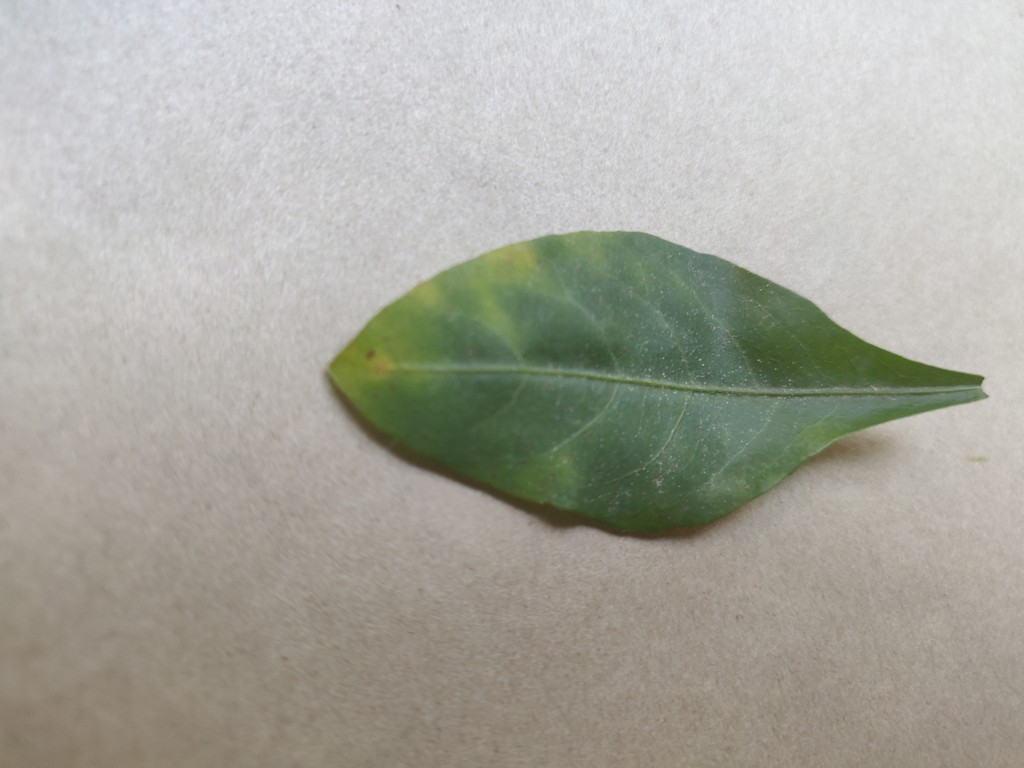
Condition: Unhealthy
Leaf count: single
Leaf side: front